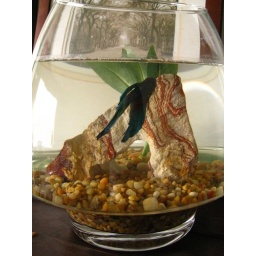
rock in bowl